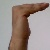
The image shows a hand gesture representing a space in Indian Sign Language.